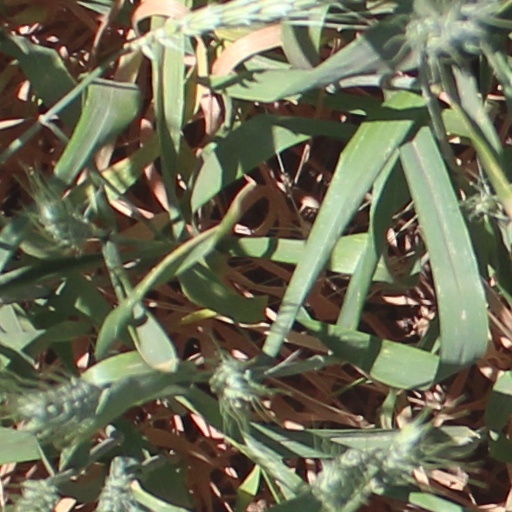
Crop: wheat